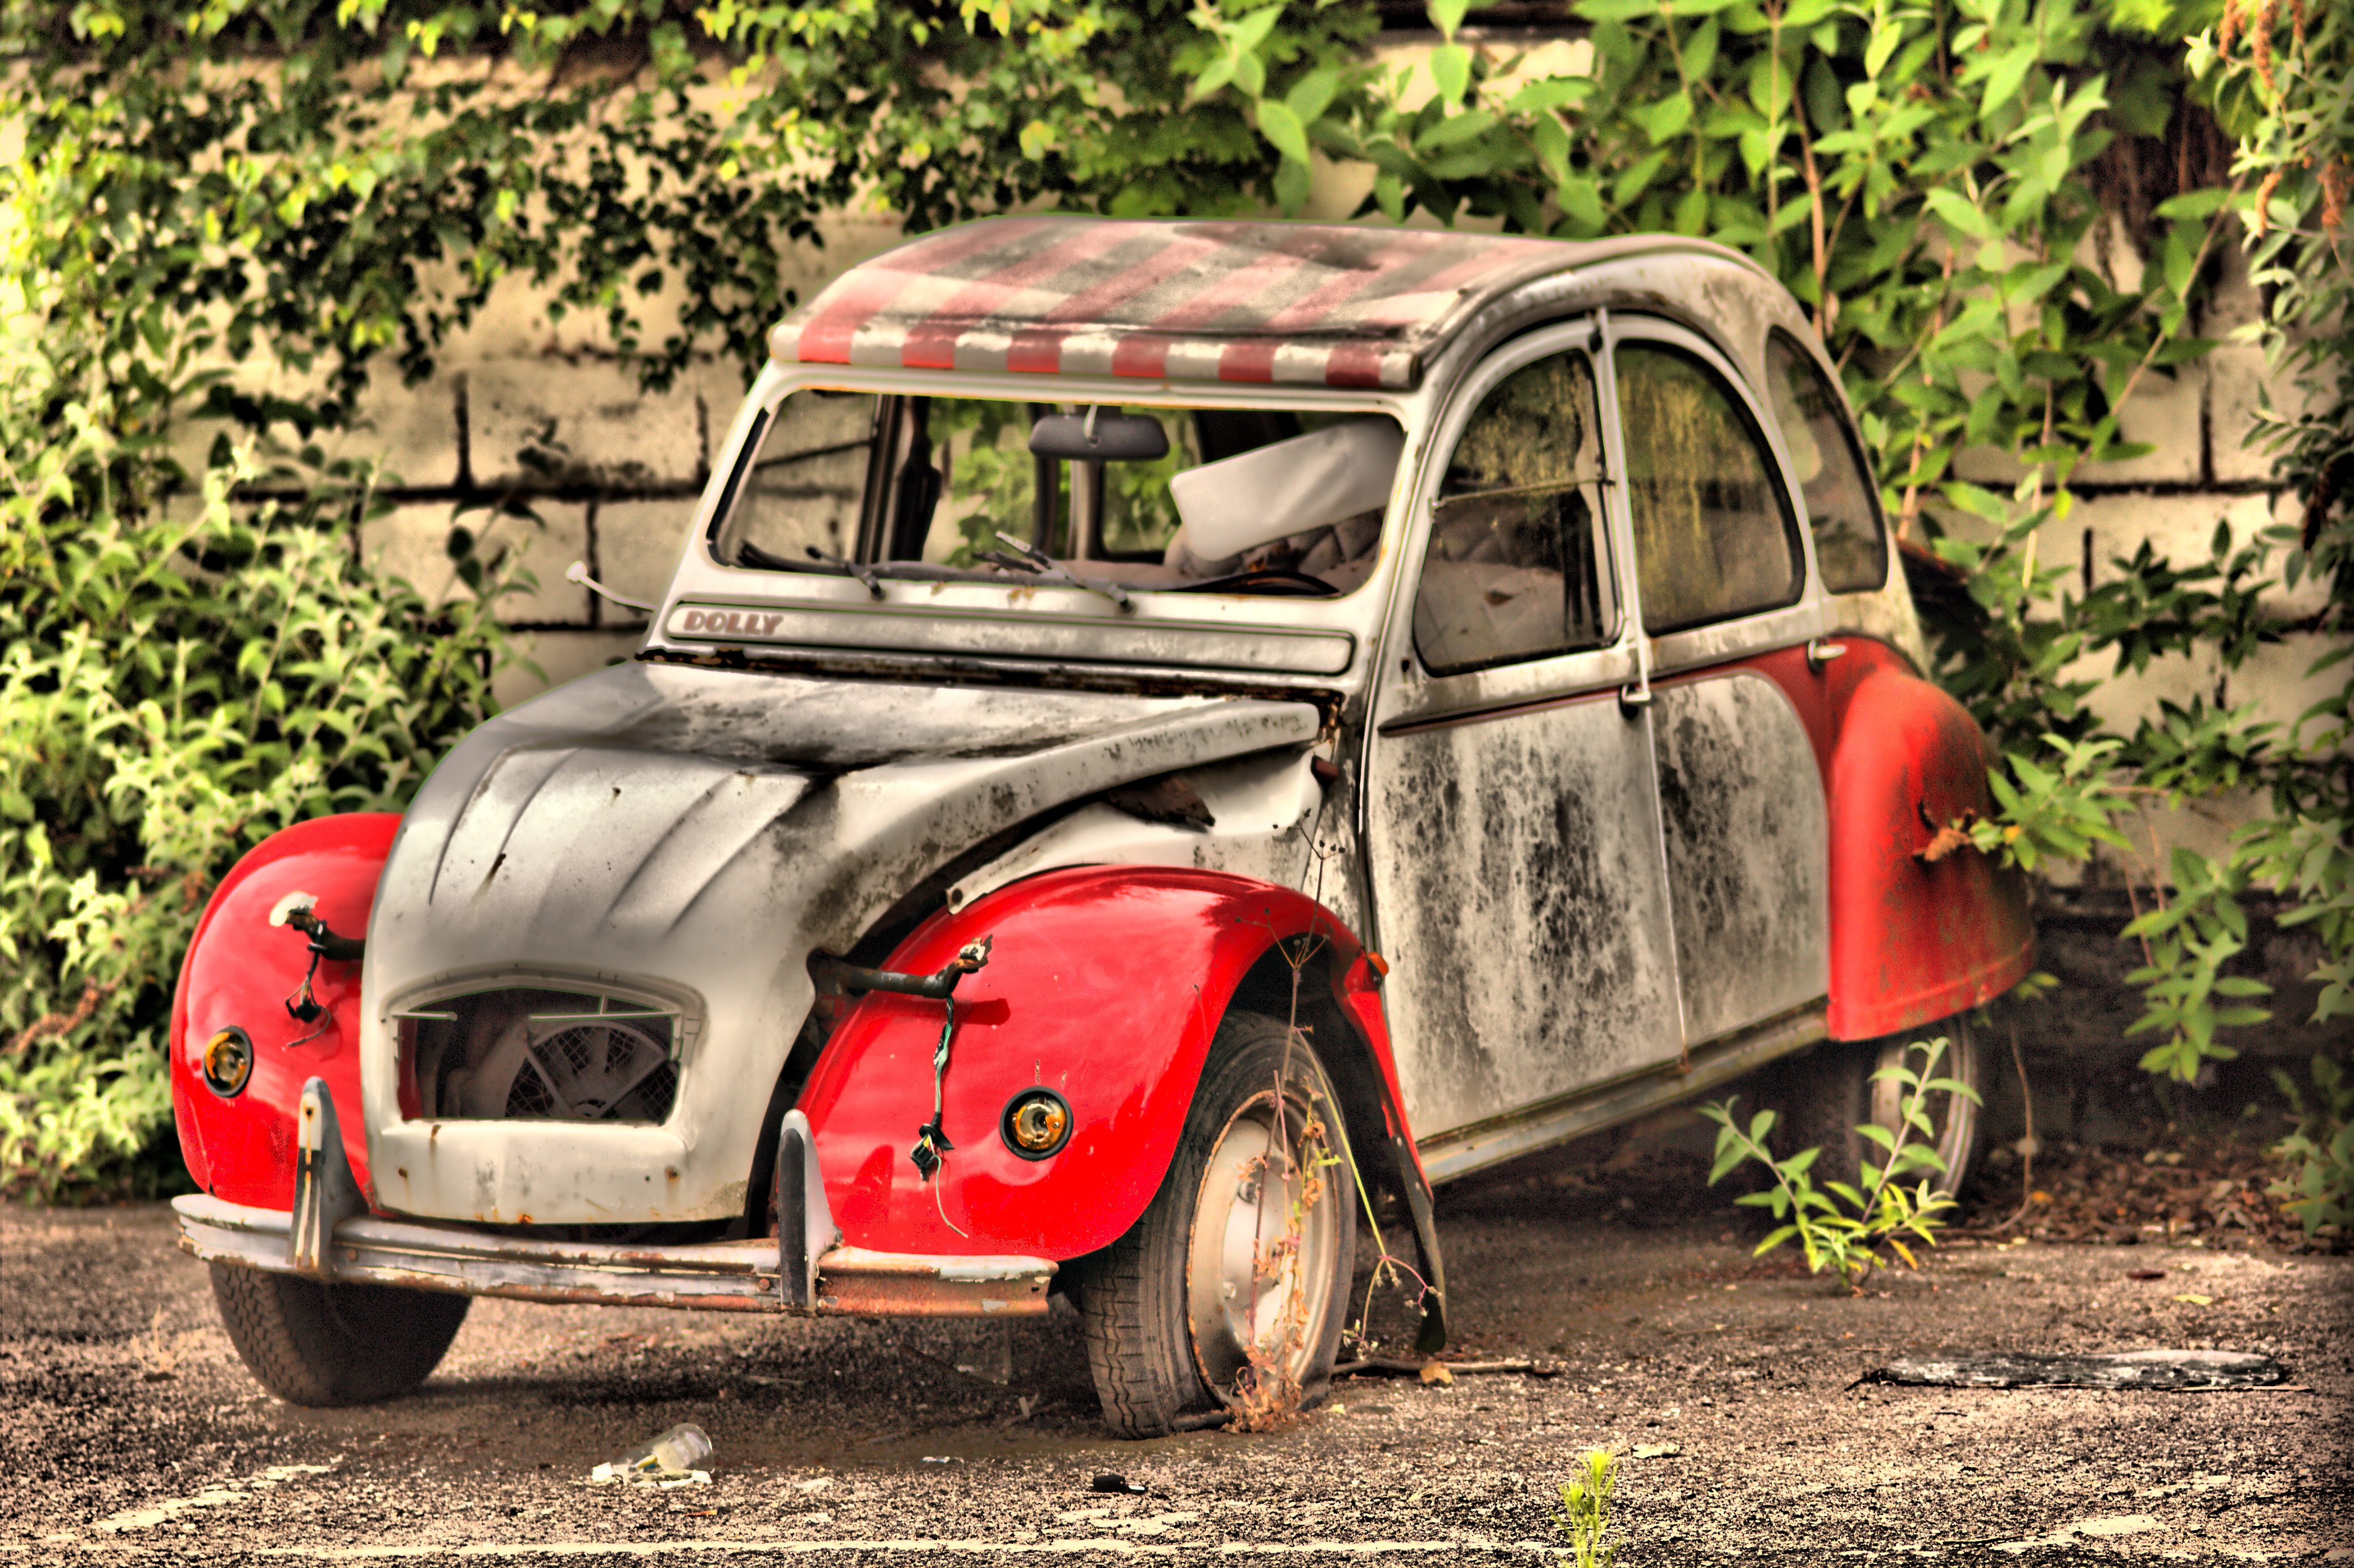
car, vintage, old, red, vehicle, broken, metal, auto, vintage car, rusty, citroen, scrap, 2cv, rusting, antique car, city car, land vehicle, volkswagen beetle, automobile make, off roading, subcompact car, dolly